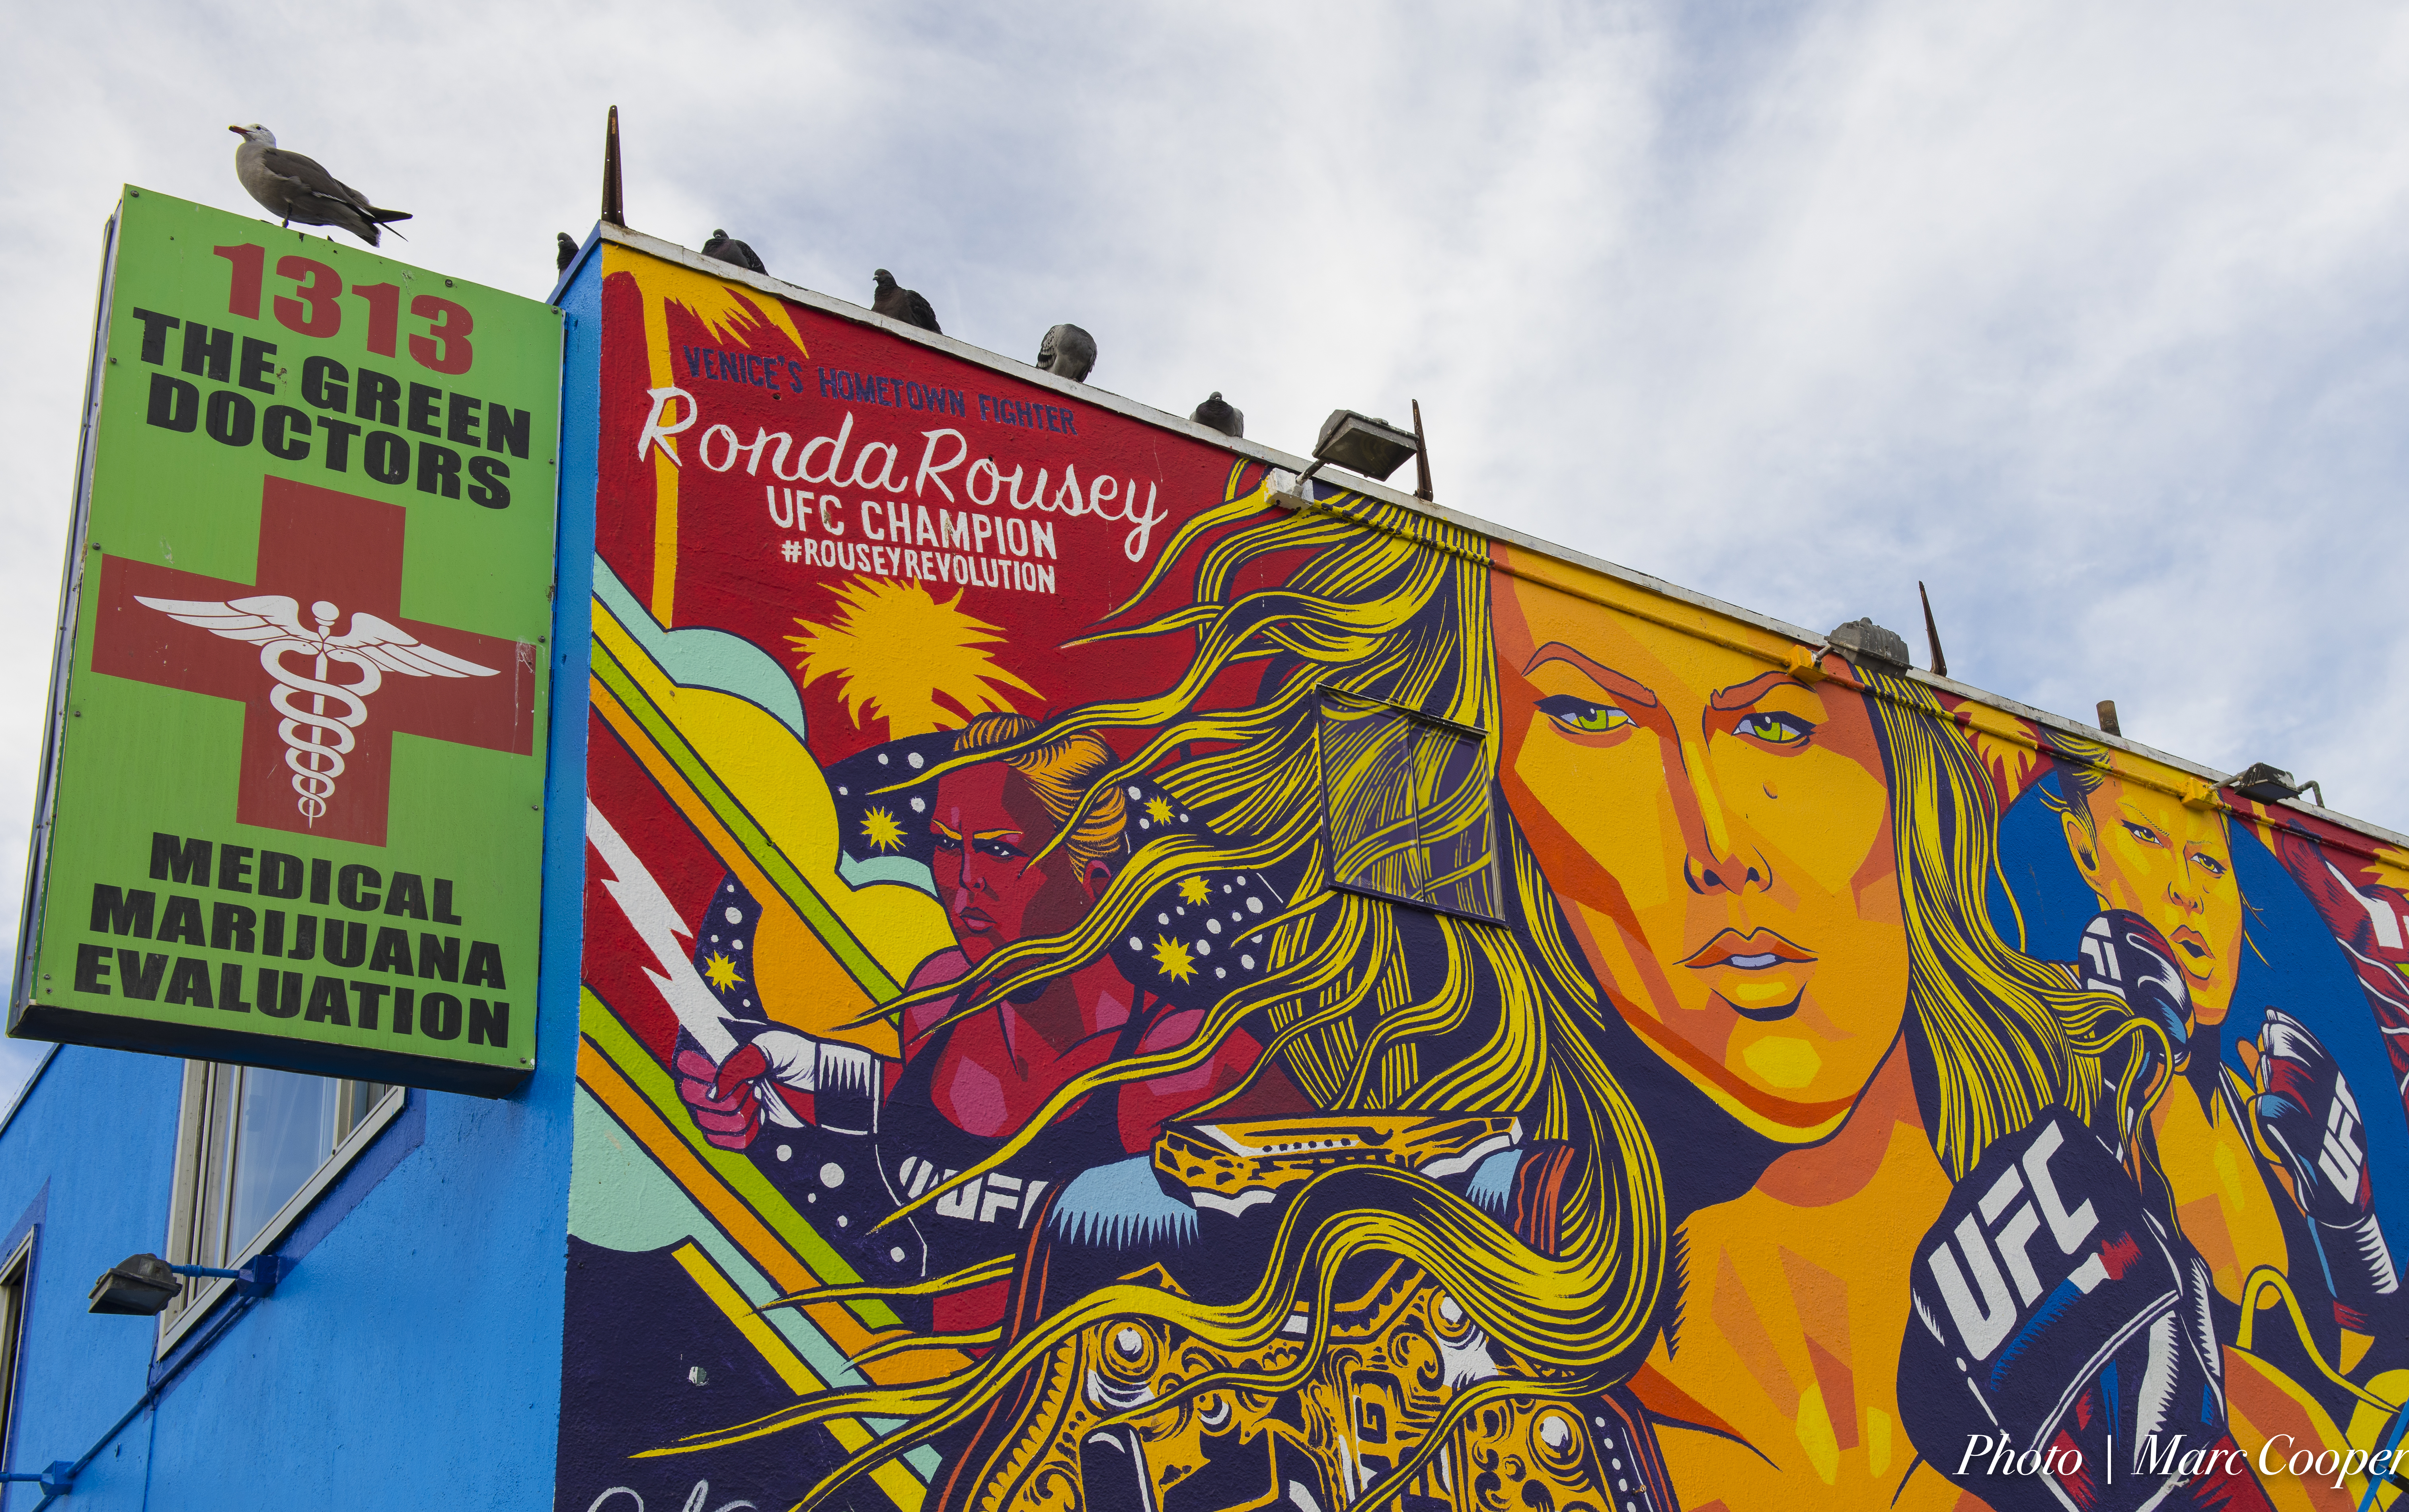
beach, boardwalk, street, advertising, venice, nikon, performer, weed, art, mural, d810, los, angeles, losangelesattractions, marijuana, graffitt